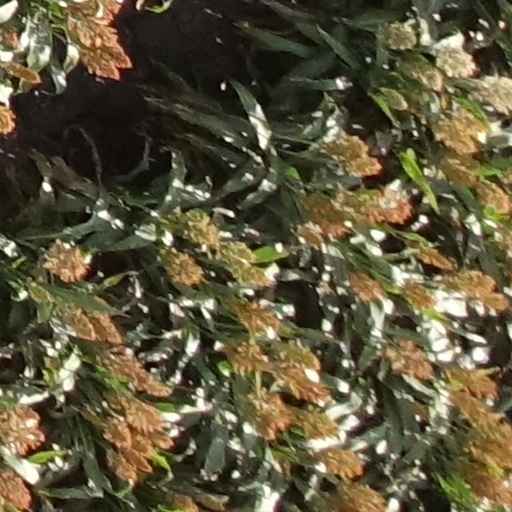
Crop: sorghum